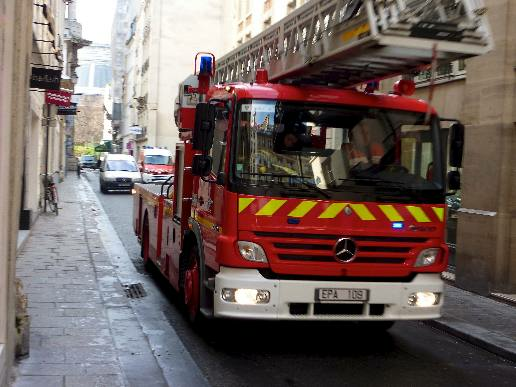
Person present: No